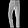
Label: Trouser